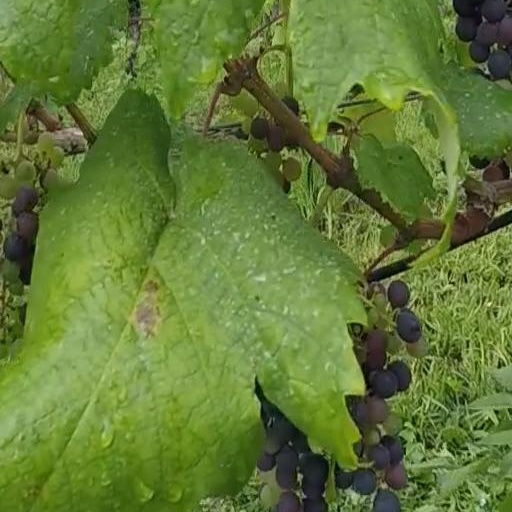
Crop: grape